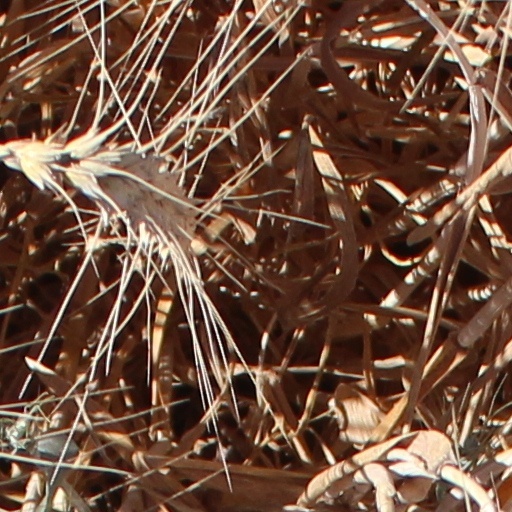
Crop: wheat